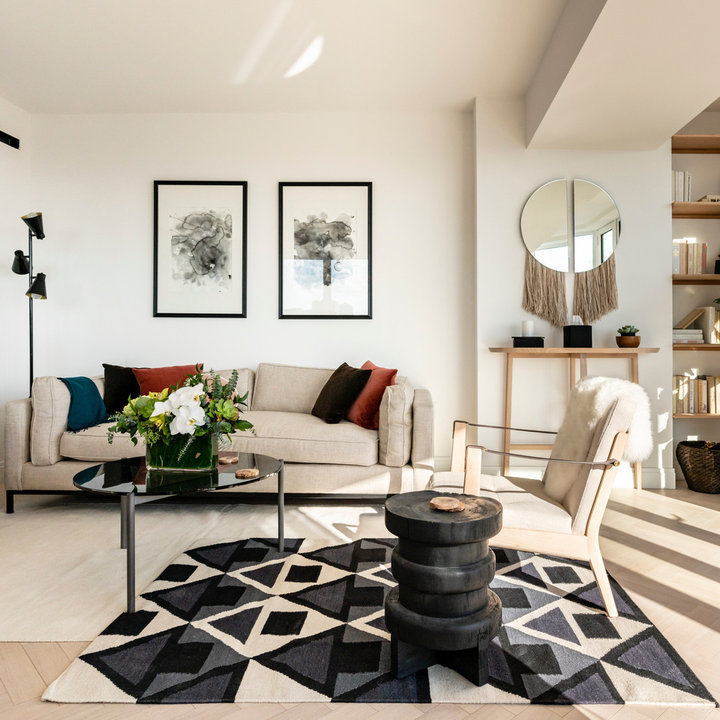
Style: Scandinavian